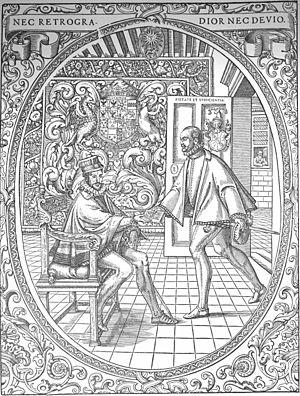
issue de la bibliothèque de reims, microfilm 94 - 20. texte sur la gravure
Jérôme de Gourmont est un imprimeur et libraire, actif à Paris entre 1533 et 1558.